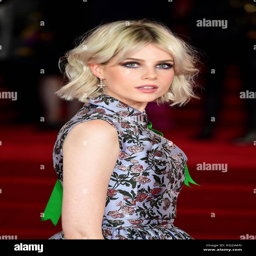
actor attending the world premiere